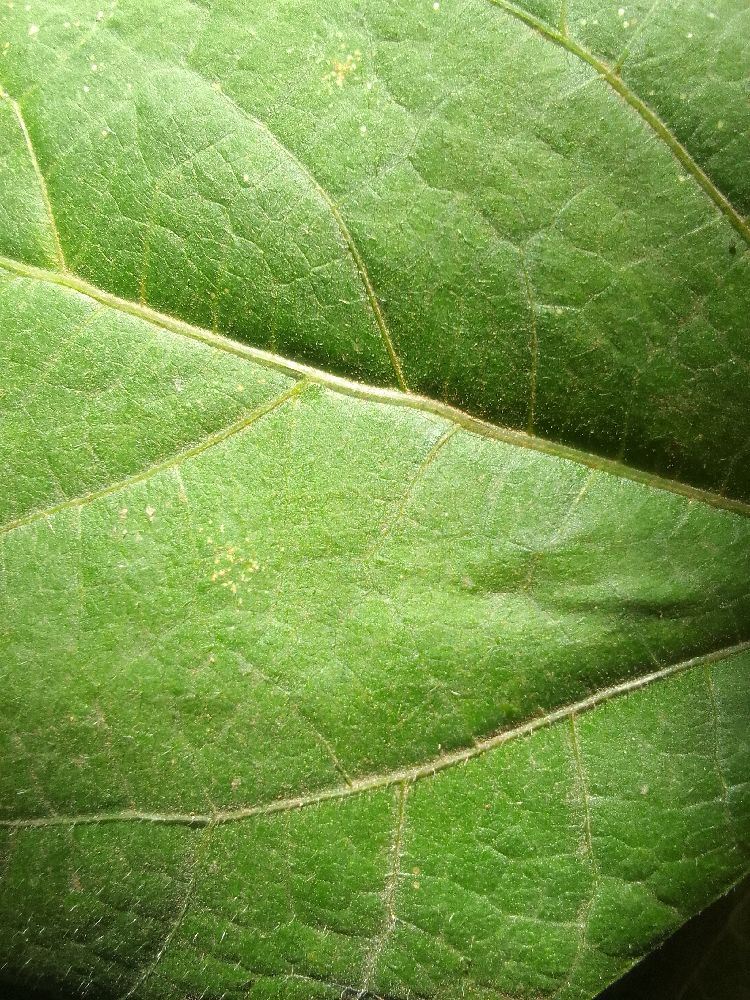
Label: healthy